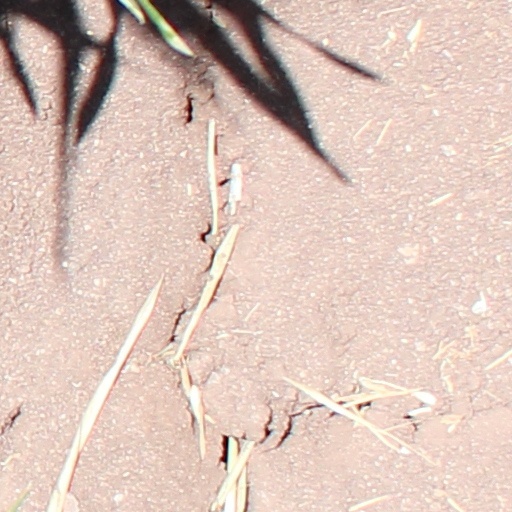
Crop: wheat